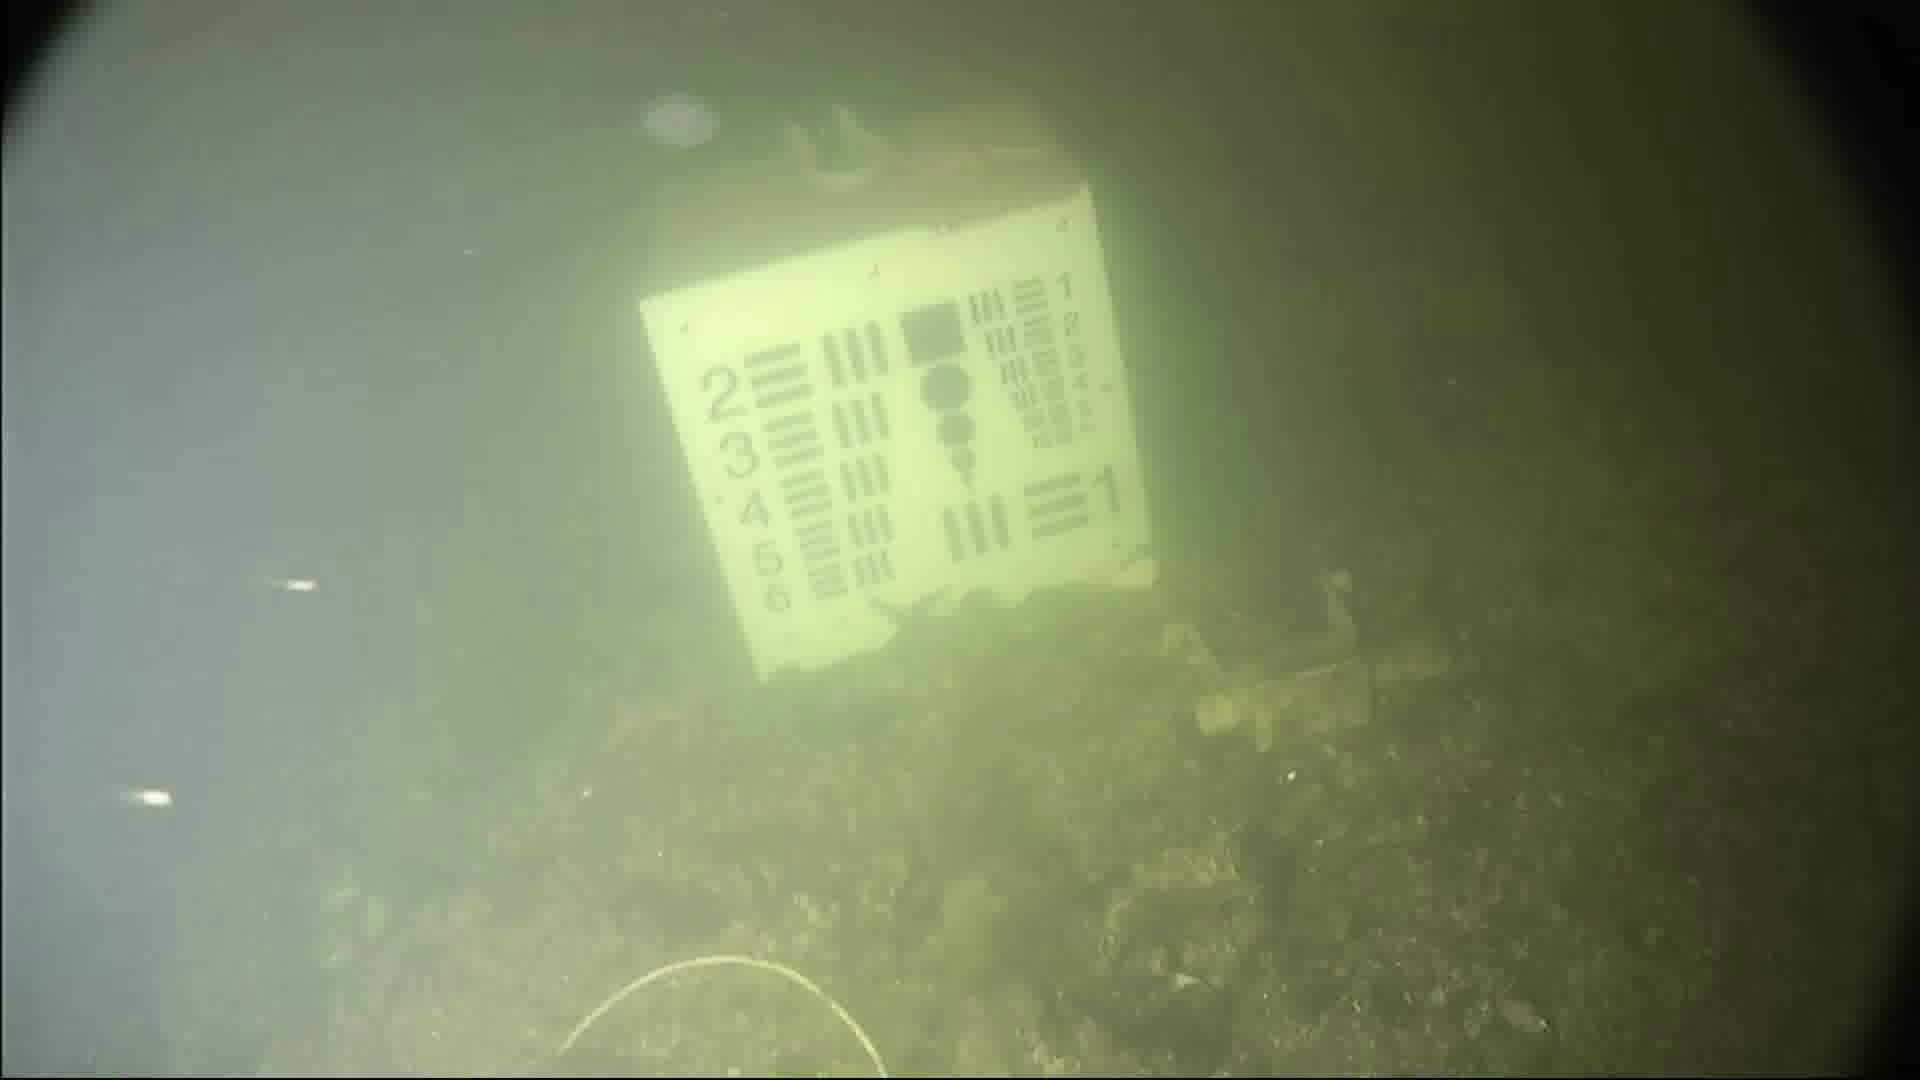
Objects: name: jellyfish
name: starfish